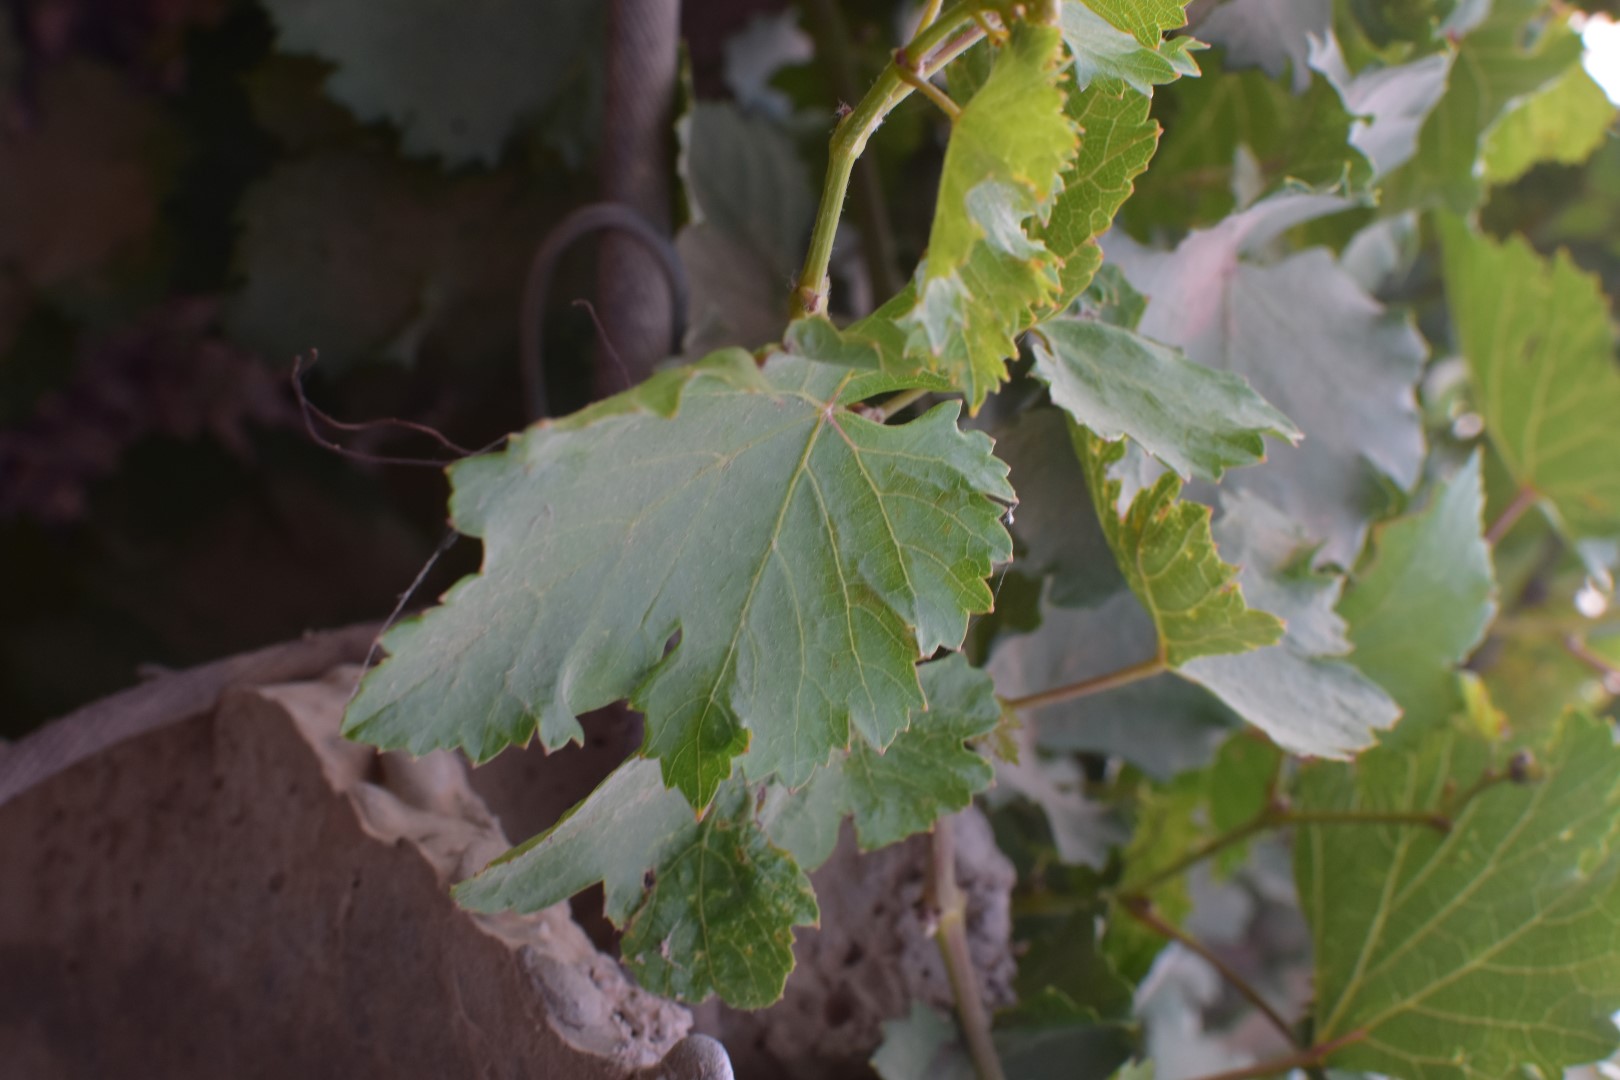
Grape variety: Kamali